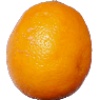
Label: Lemon Meyer 1